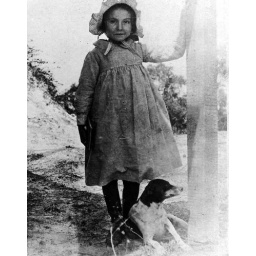
Girl standing with a dog outside for a portrait in Mayport